Colossus of Rhodes

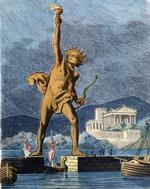
The Colossus of Rhodes as imagined by Ferdinand Knab, 1886

The Colossus of Rhodes was a statue of the Greek sun god Helios, erected in the city of Rhodes, on the Greek island of the same name, by Chares of Lindos in 280 BC. One of the Seven Wonders of the Ancient World, it was constructed to celebrate the successful defence of Rhodes city against an attack by Demetrius I of Macedon, who had besieged it for a year with a large army and navy.